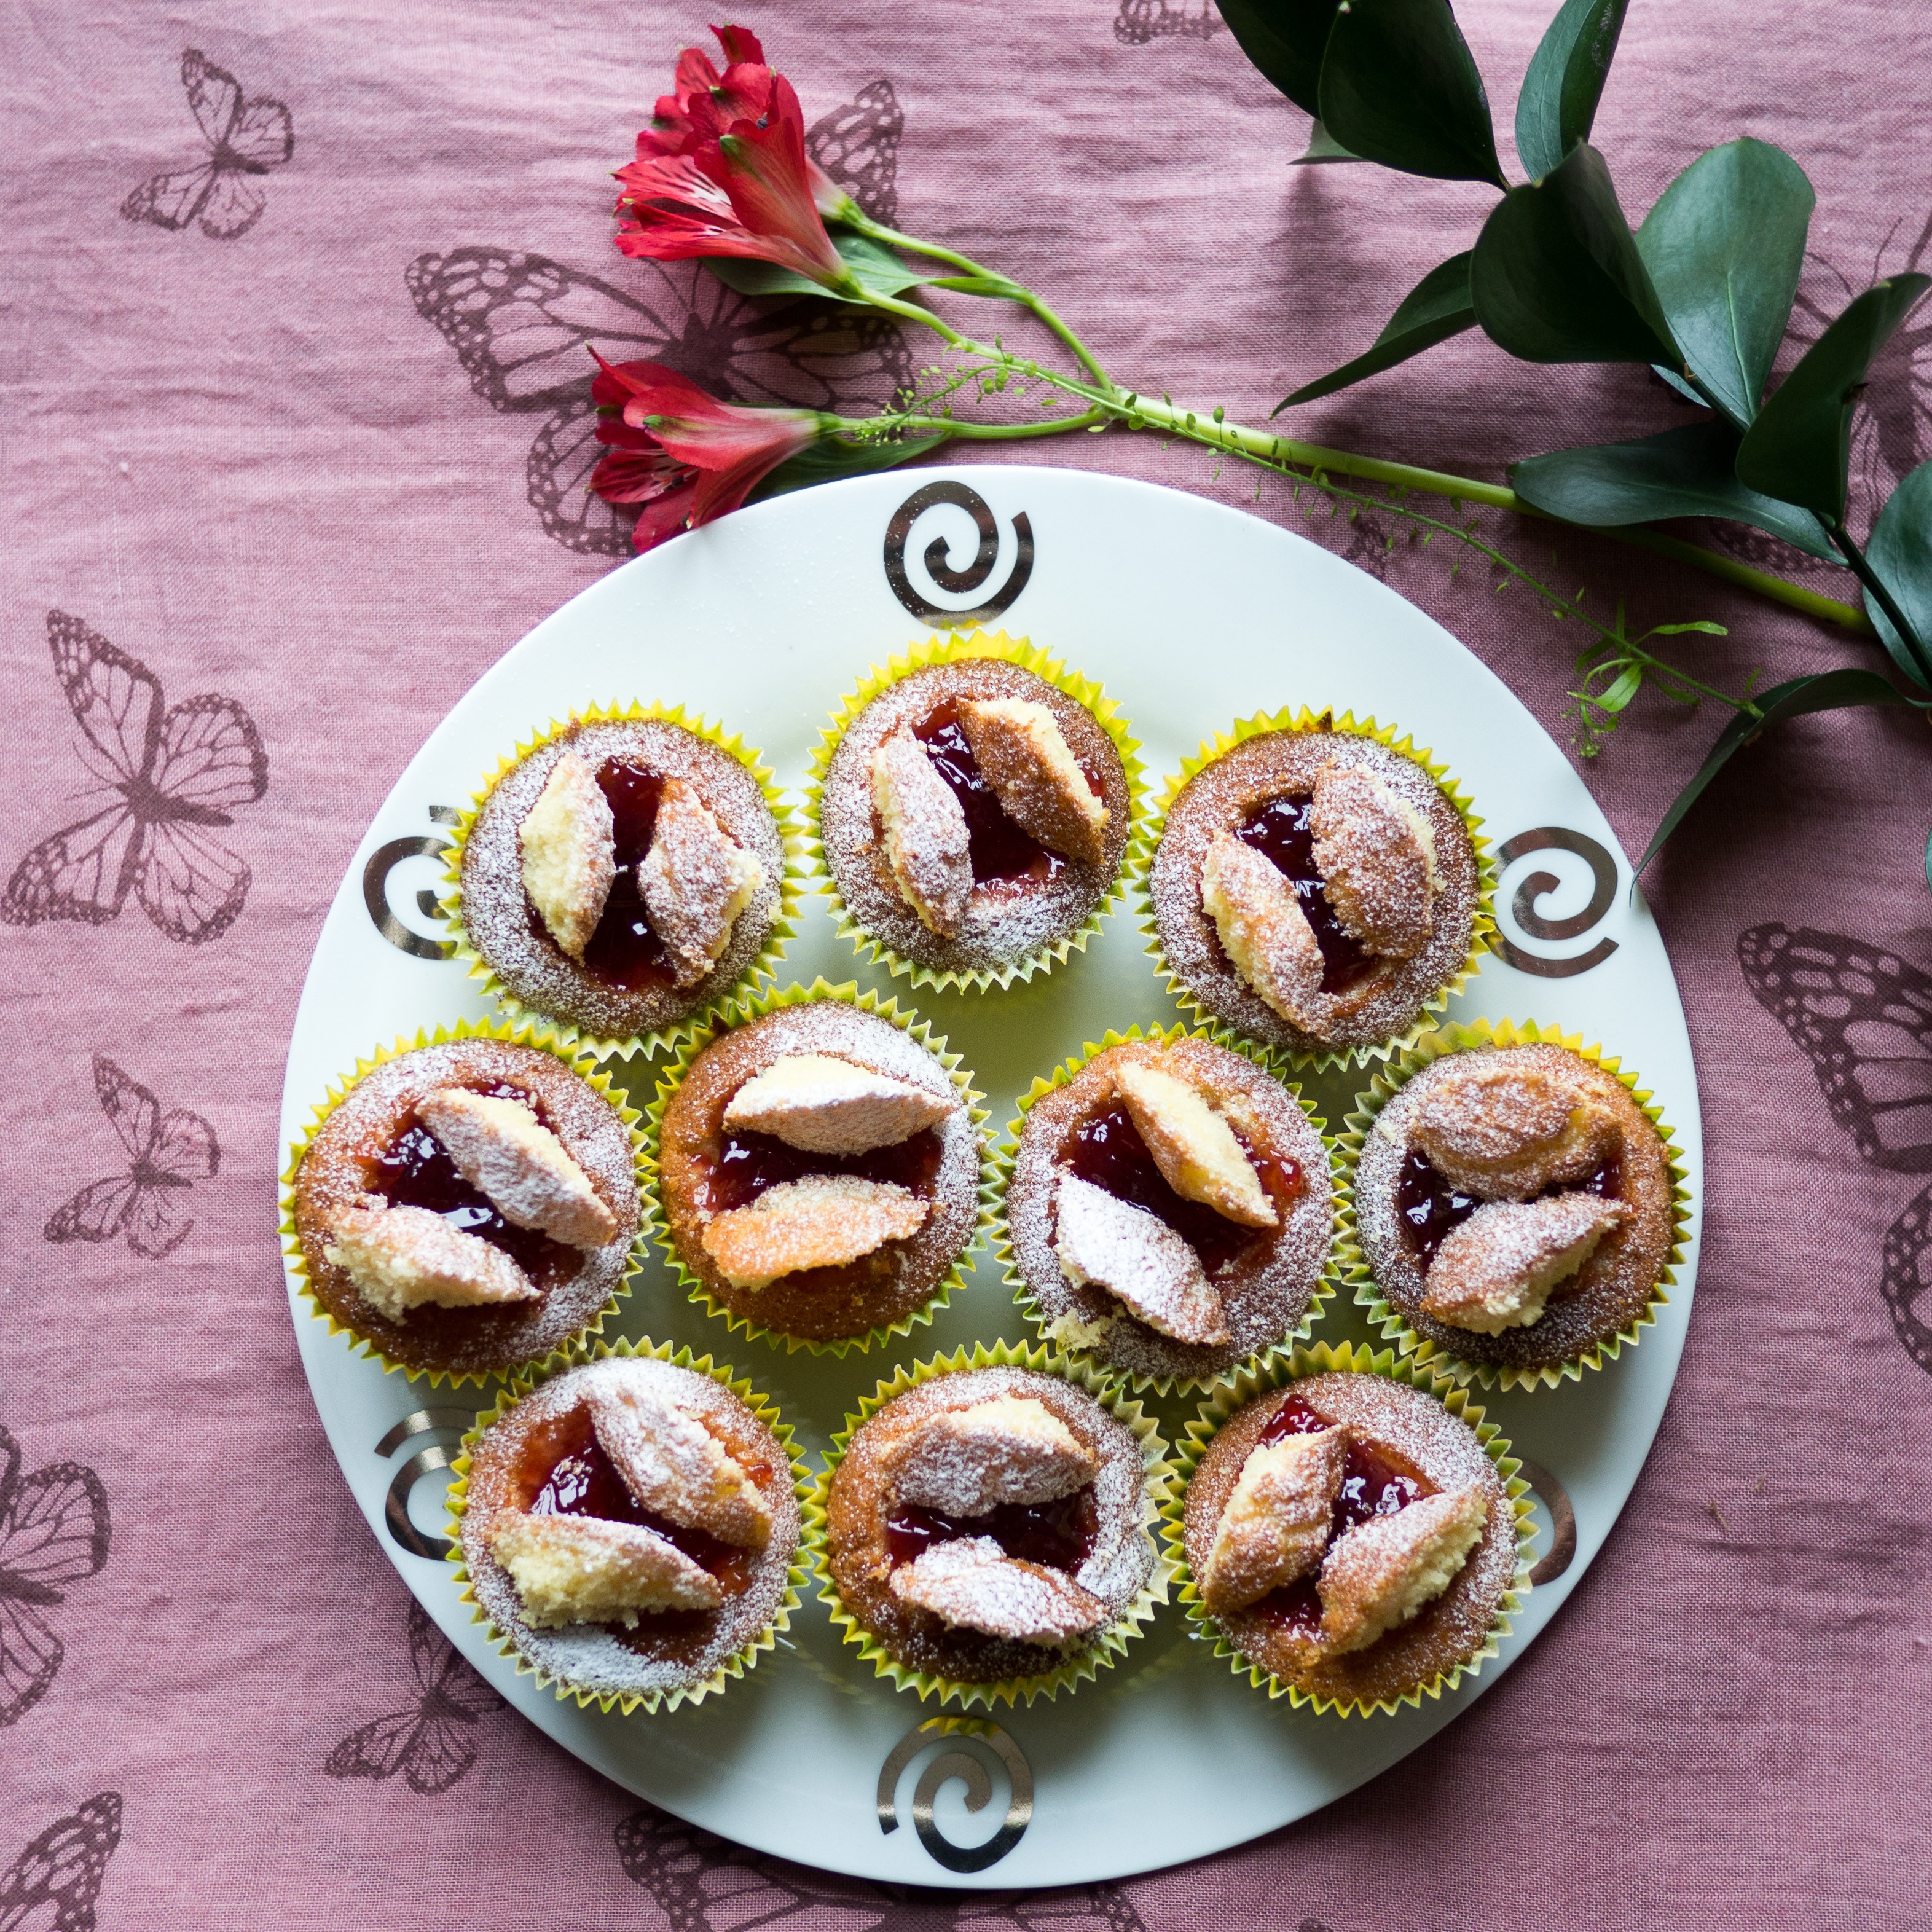
dish, food, produce, baking, dessert, cuisine, muffin, icing, baked goods, flavor, petit four